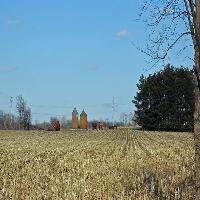
Weather: sun or clear